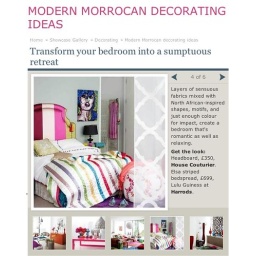
bedroom (that white panel in the foreground is a fabric curtain)